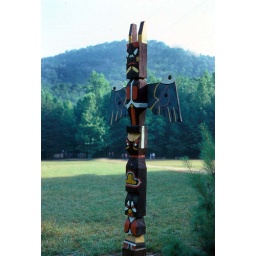
1974 - Totem pole with Old Indian mountain in the background.